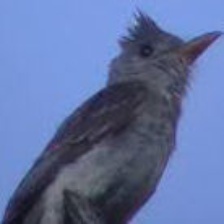
Species: GREATER PEWEE
Scientific name: CONTOPUS PERTINAX